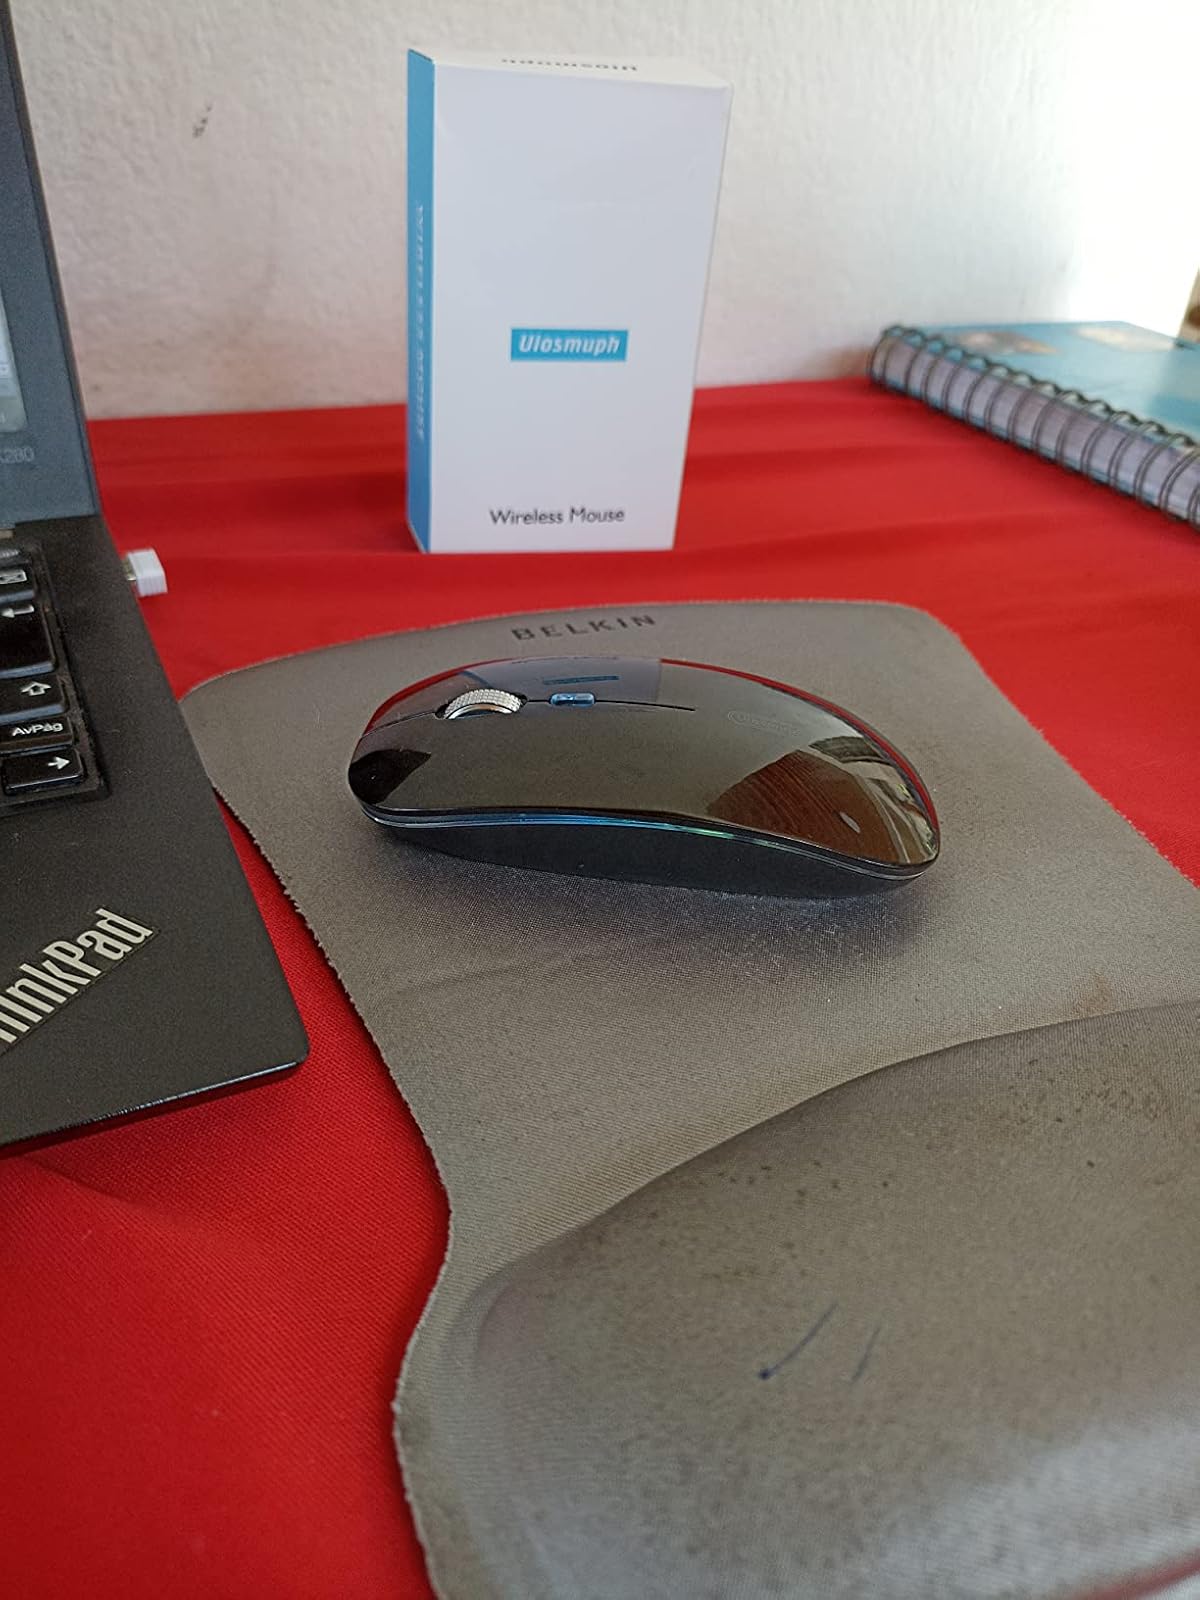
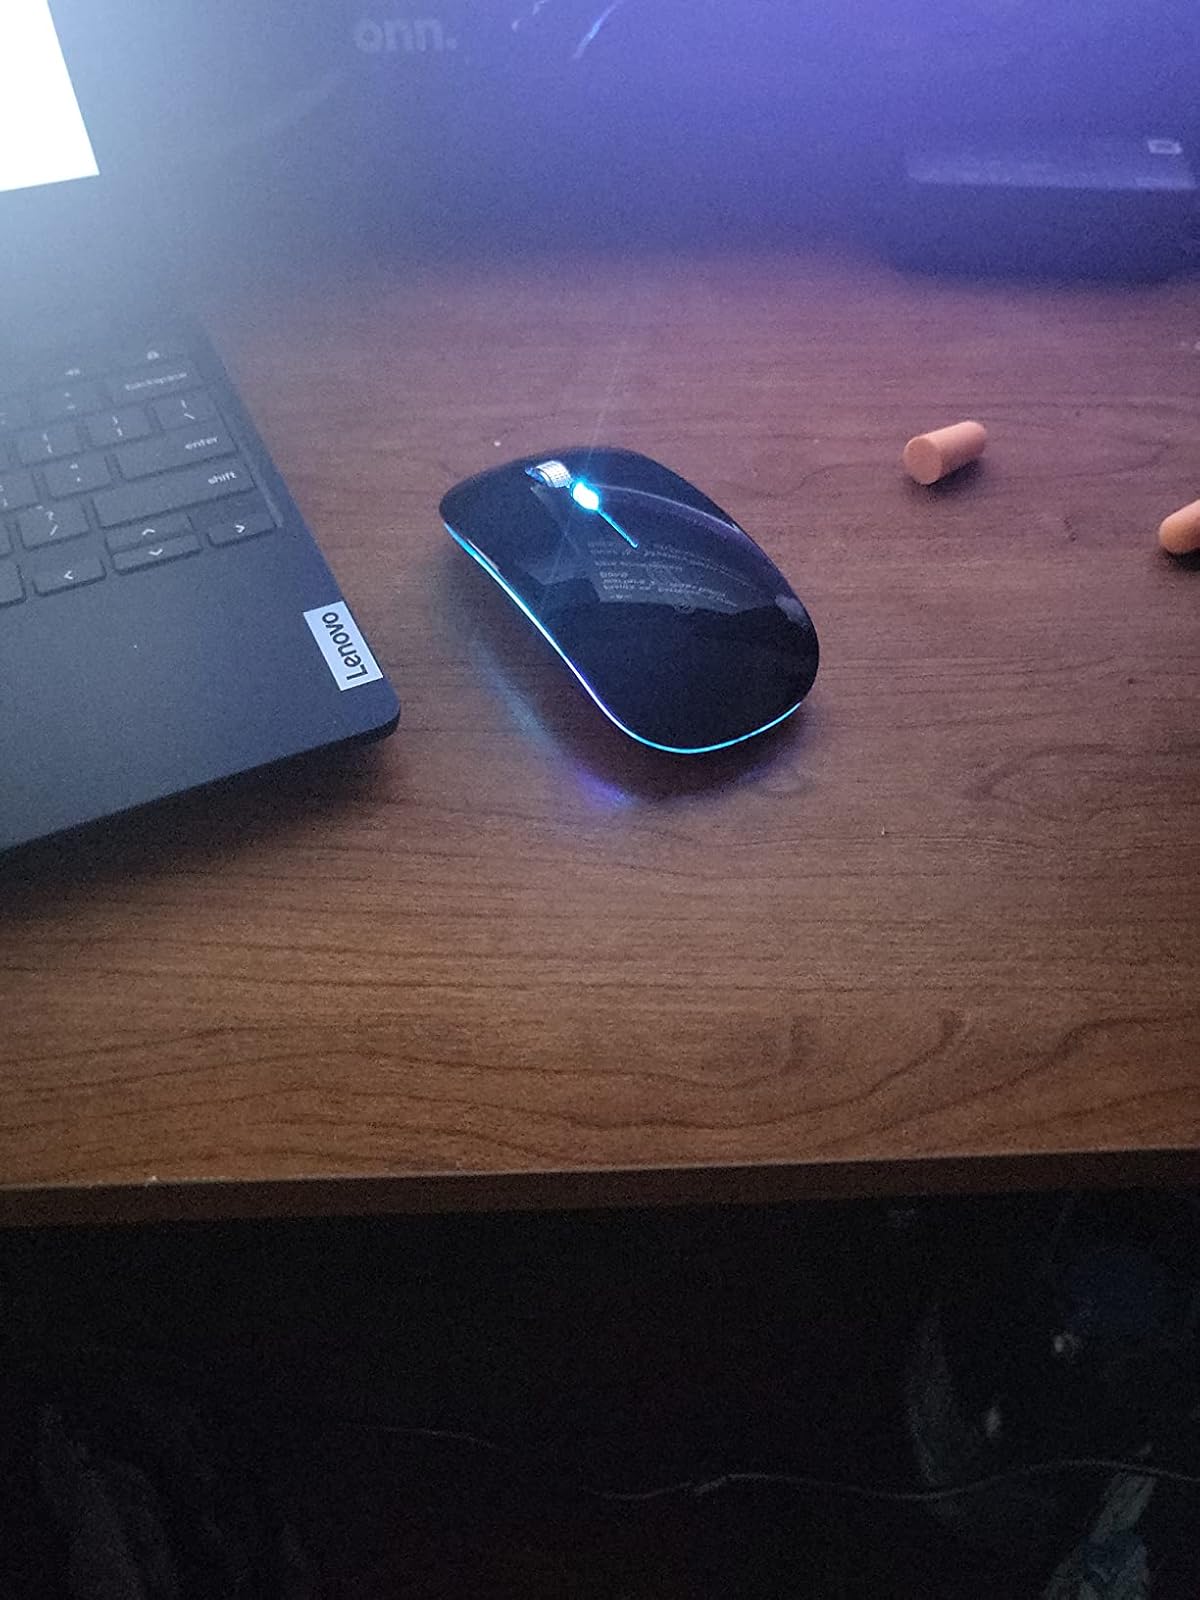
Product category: mouse
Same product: yes